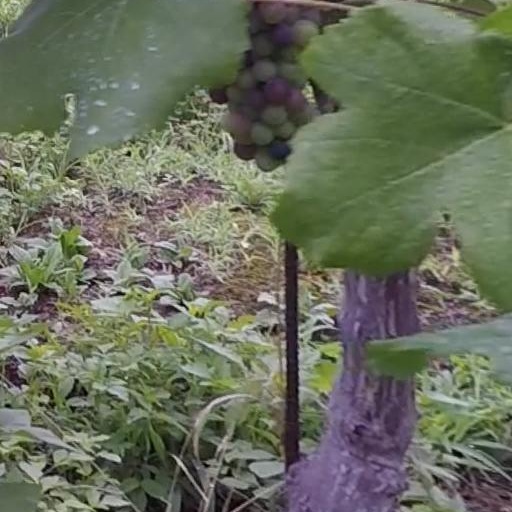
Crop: grape